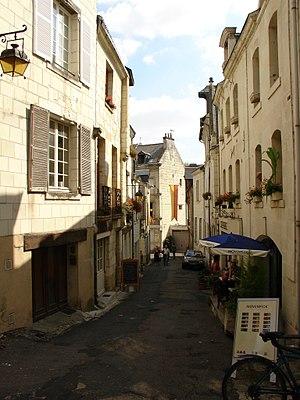
Saumur est une commune française sous-préfecture du département de Maine-et-Loire, en région Pays de la Loire. Elle est la troisième commune du département en nombre d'habitants.